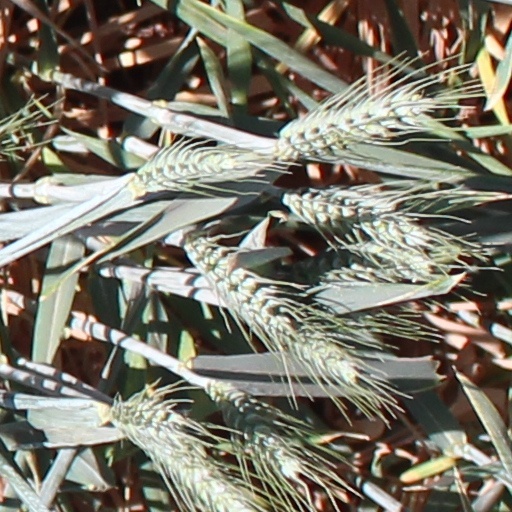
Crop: wheat